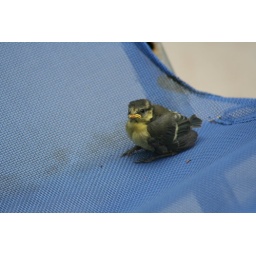
Fledgling Blue Tits from the bird box in the garden